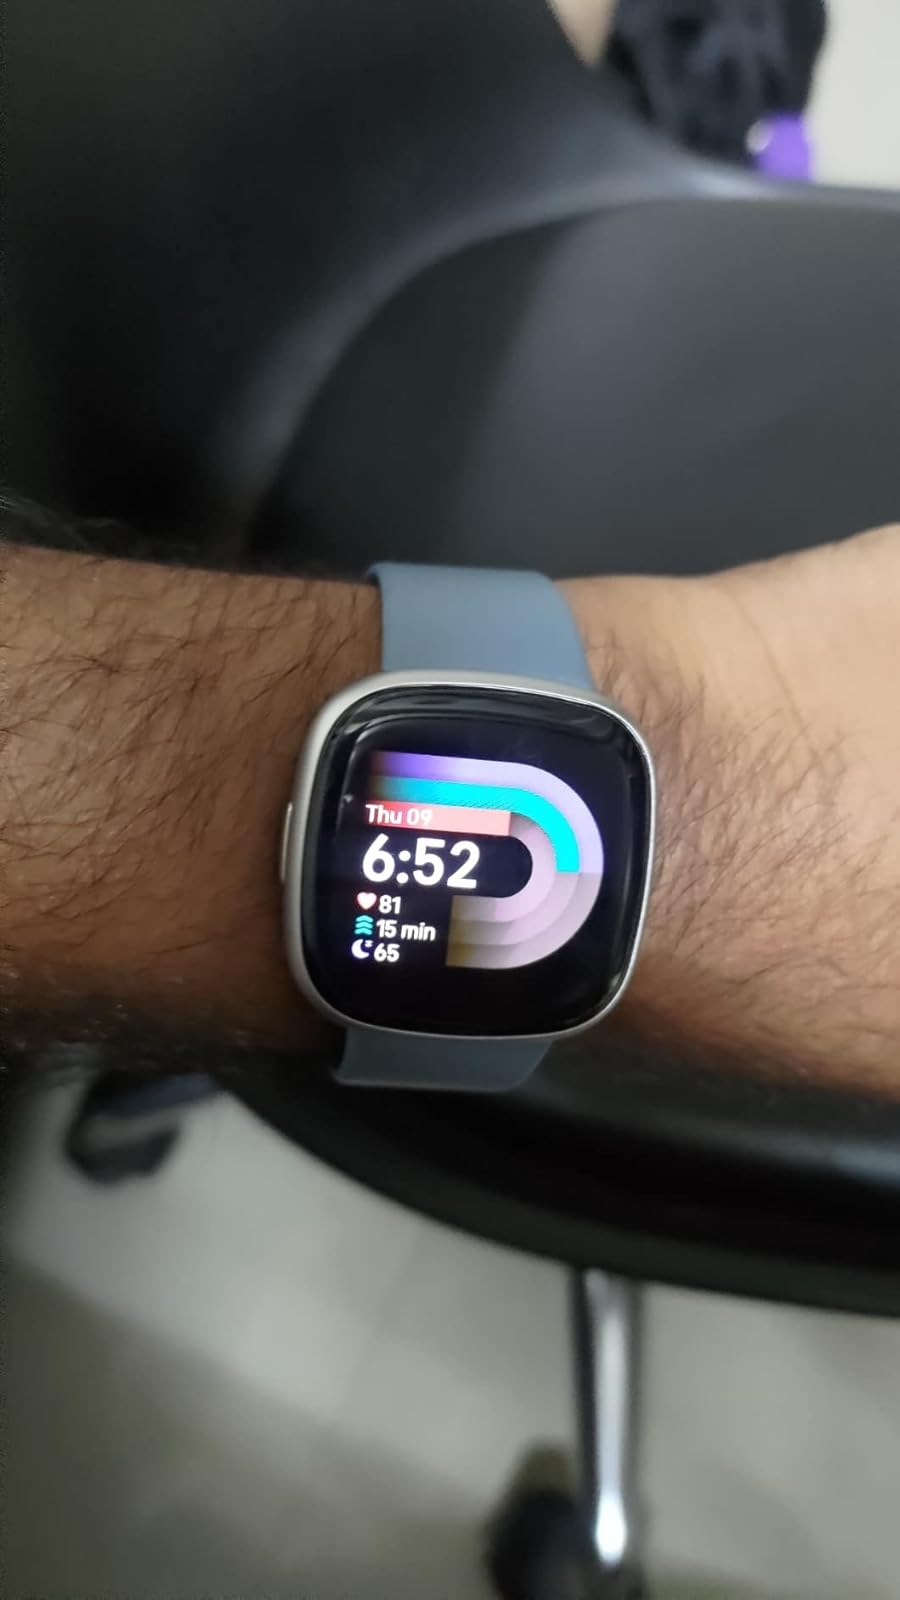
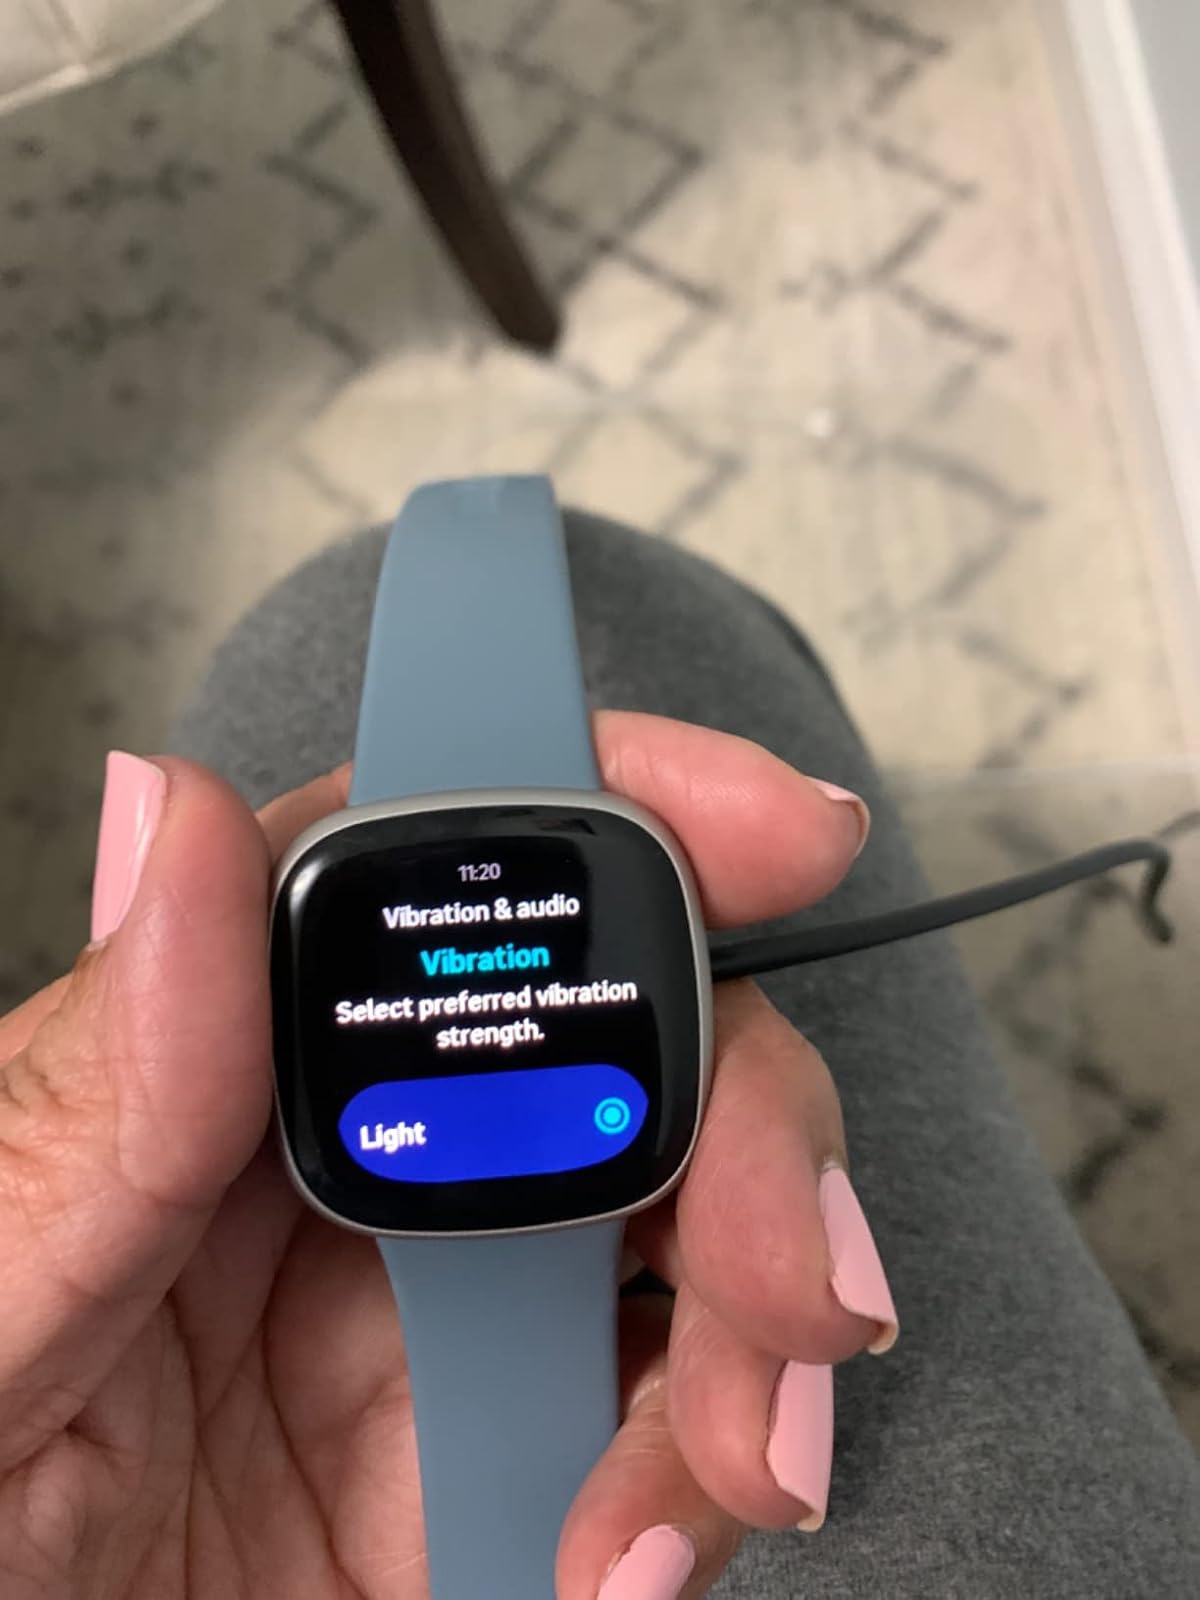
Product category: smartwatch
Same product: yes